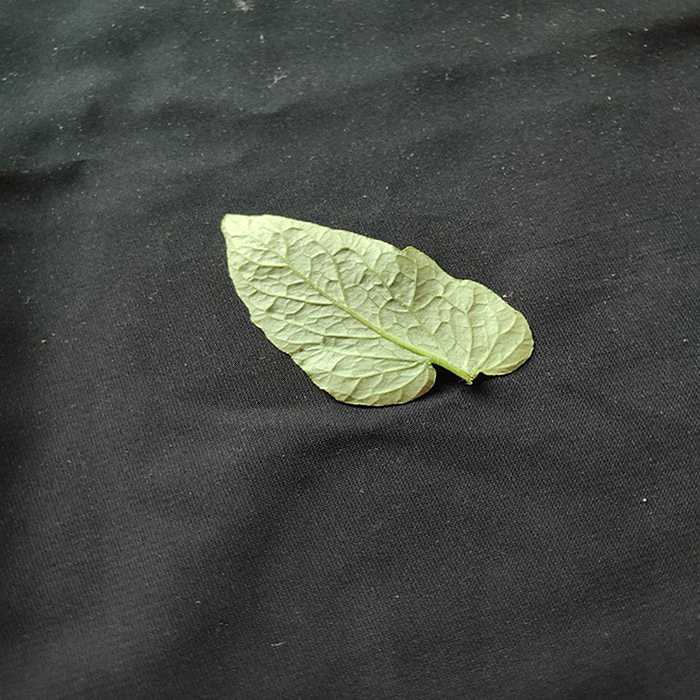
Plant: Tomato
Label: Tomato Fresh leaf